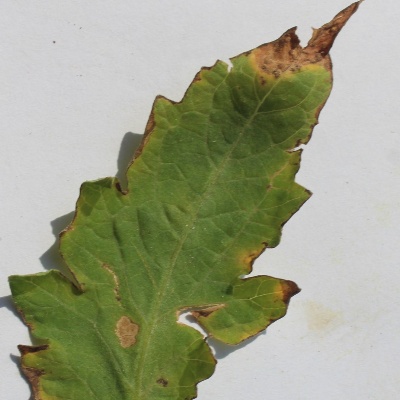
Crop: Tomato
Condition: leaf blight